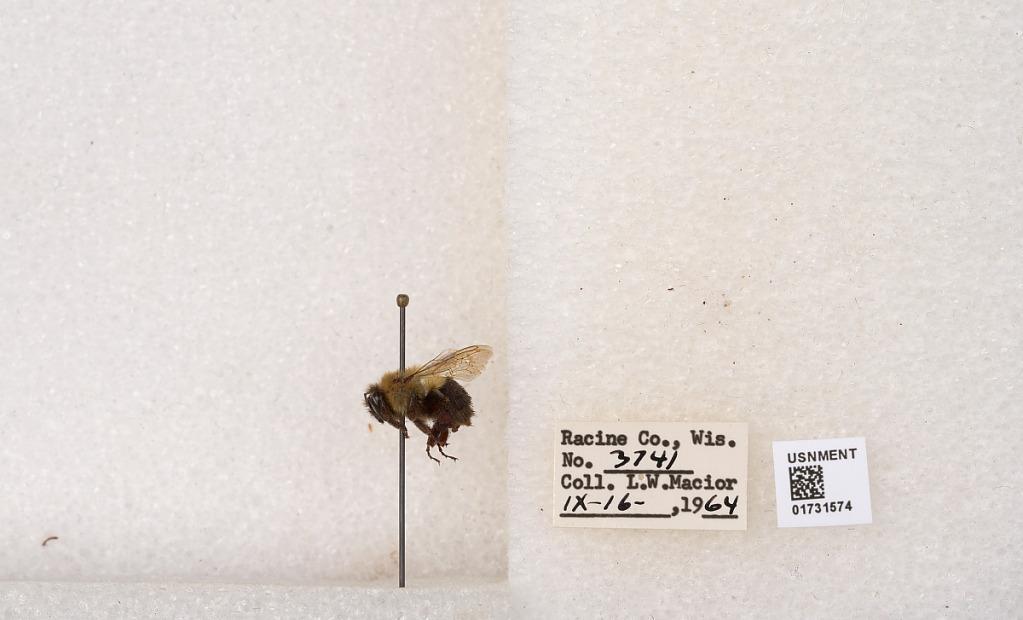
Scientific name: Bombus impatiens Cresson
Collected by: L. Macior
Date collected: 1964-9-16
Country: United States
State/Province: Wisconsin
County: Racine
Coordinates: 42.7299, -87.8123